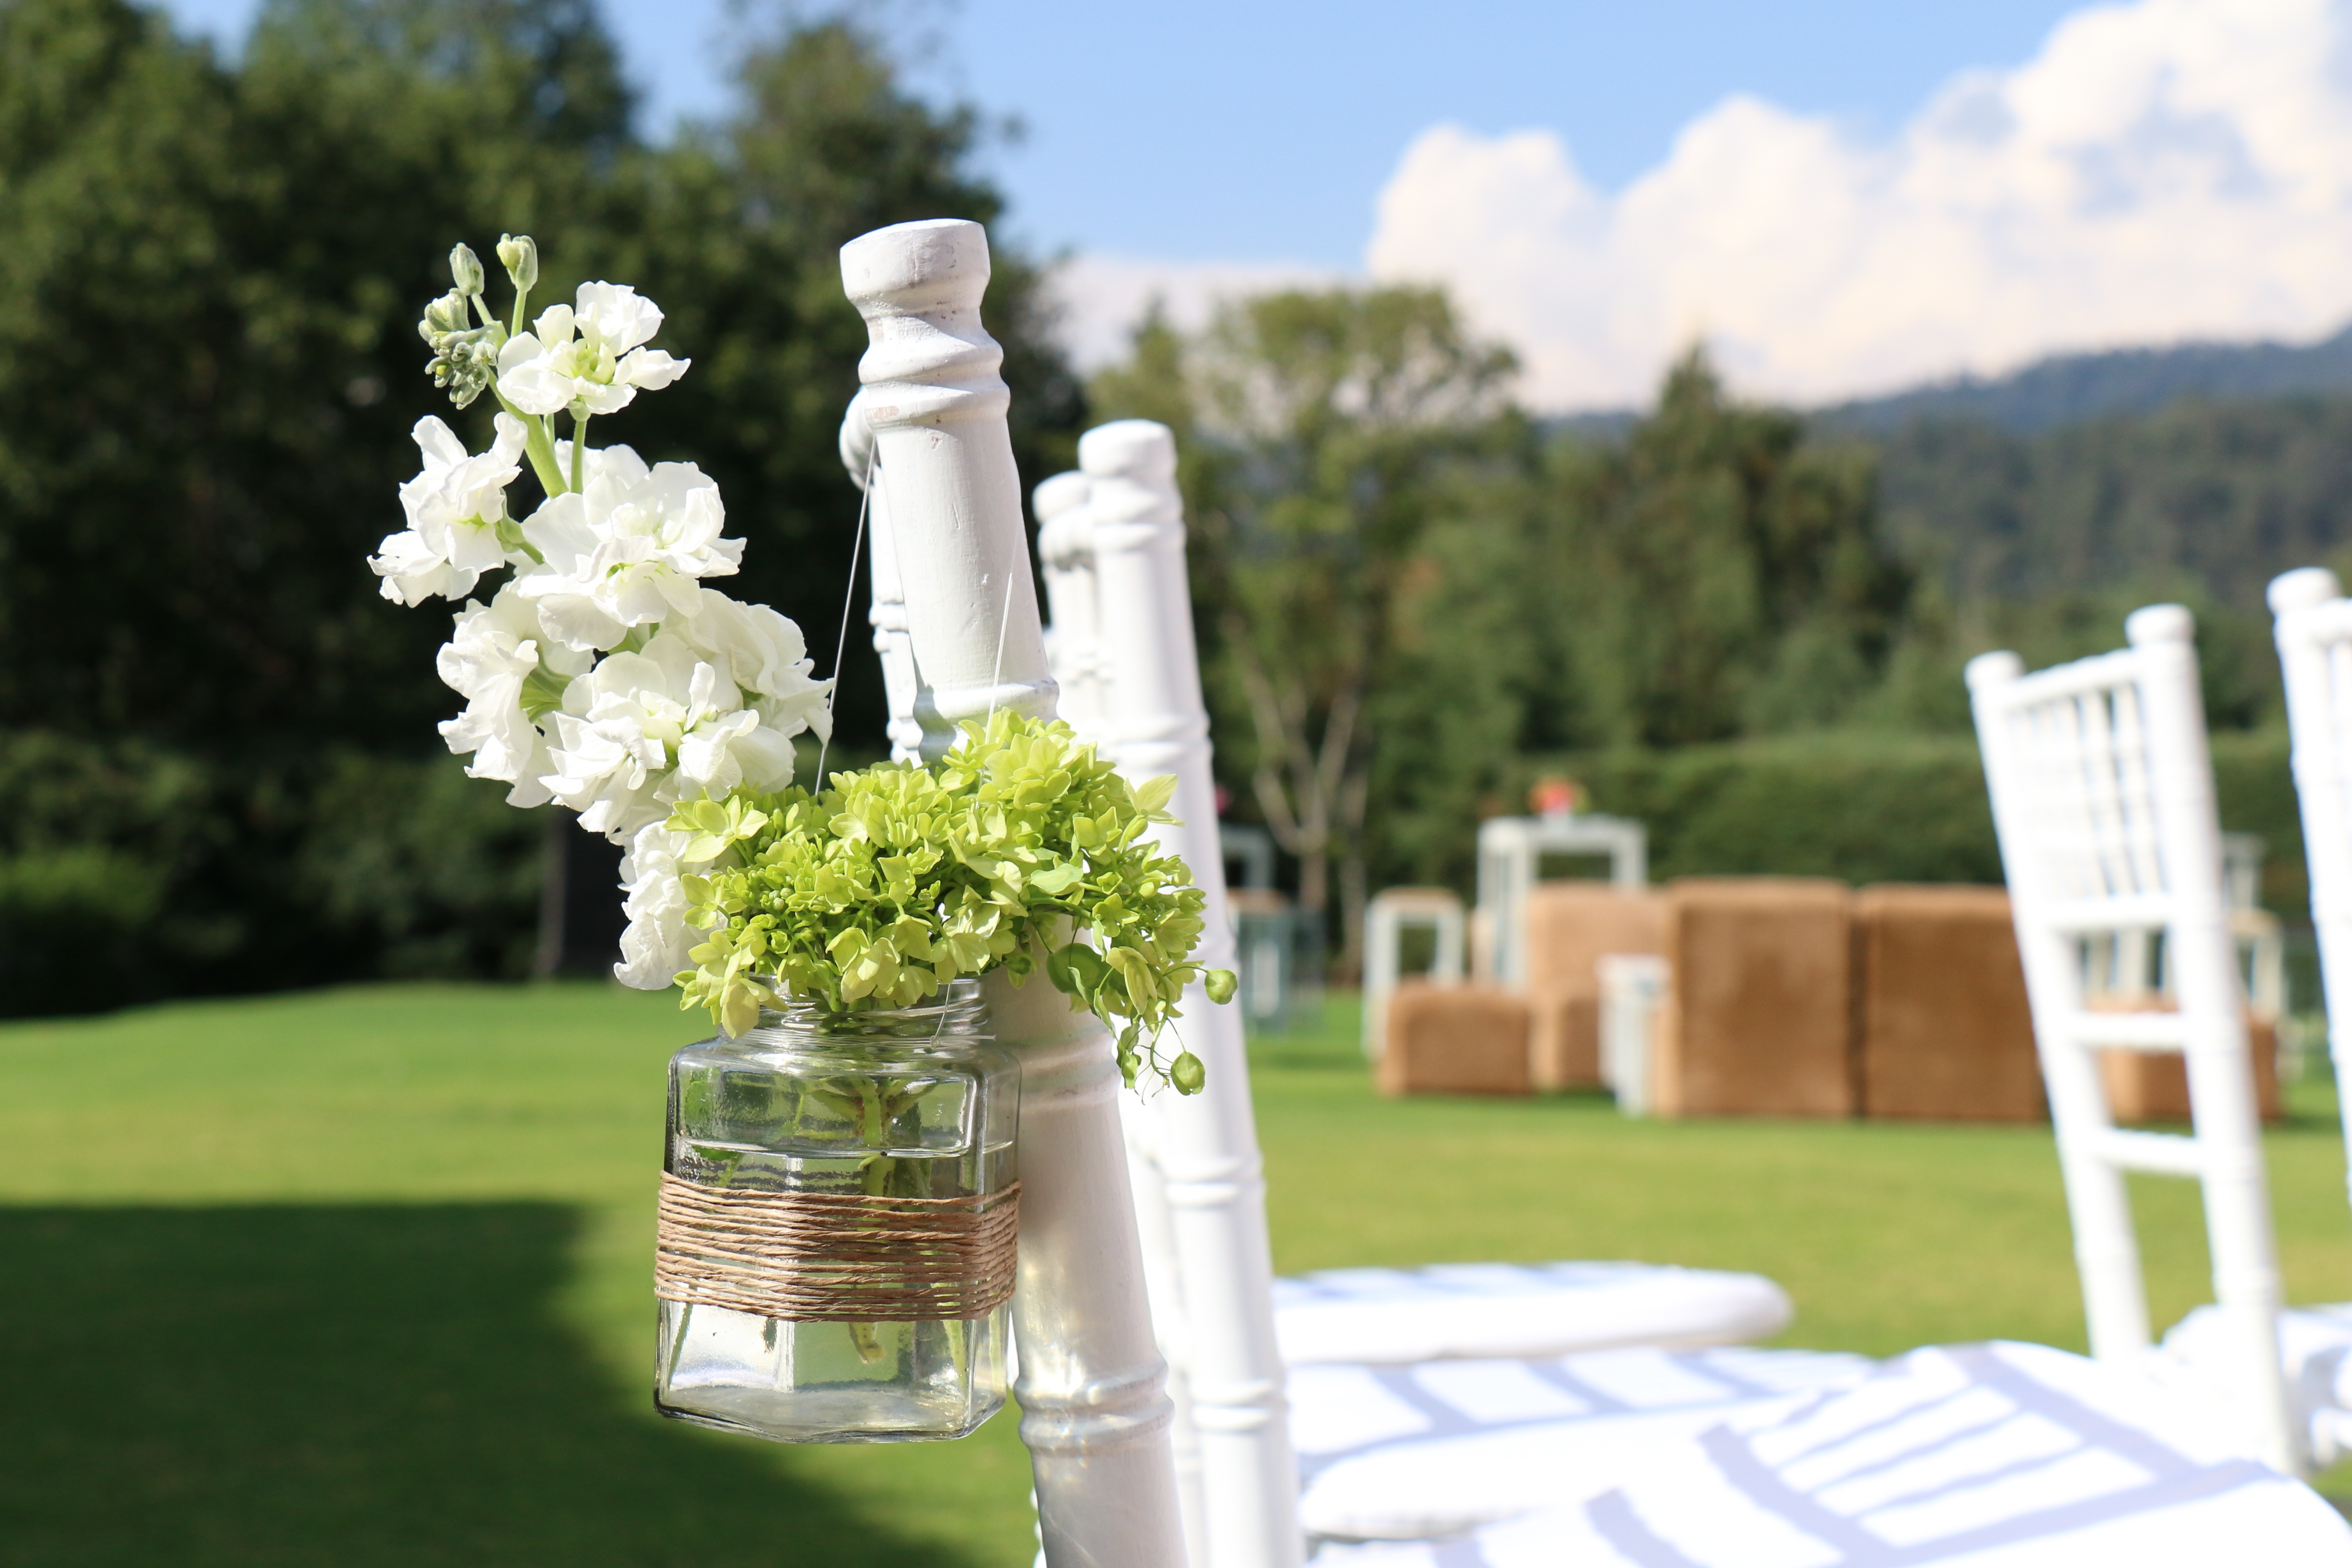
chairs, garden, wedding, trim, flowers, white, bottle, sky, clouds, trees, green, coffee, wood, field, perspective, lawn, seat